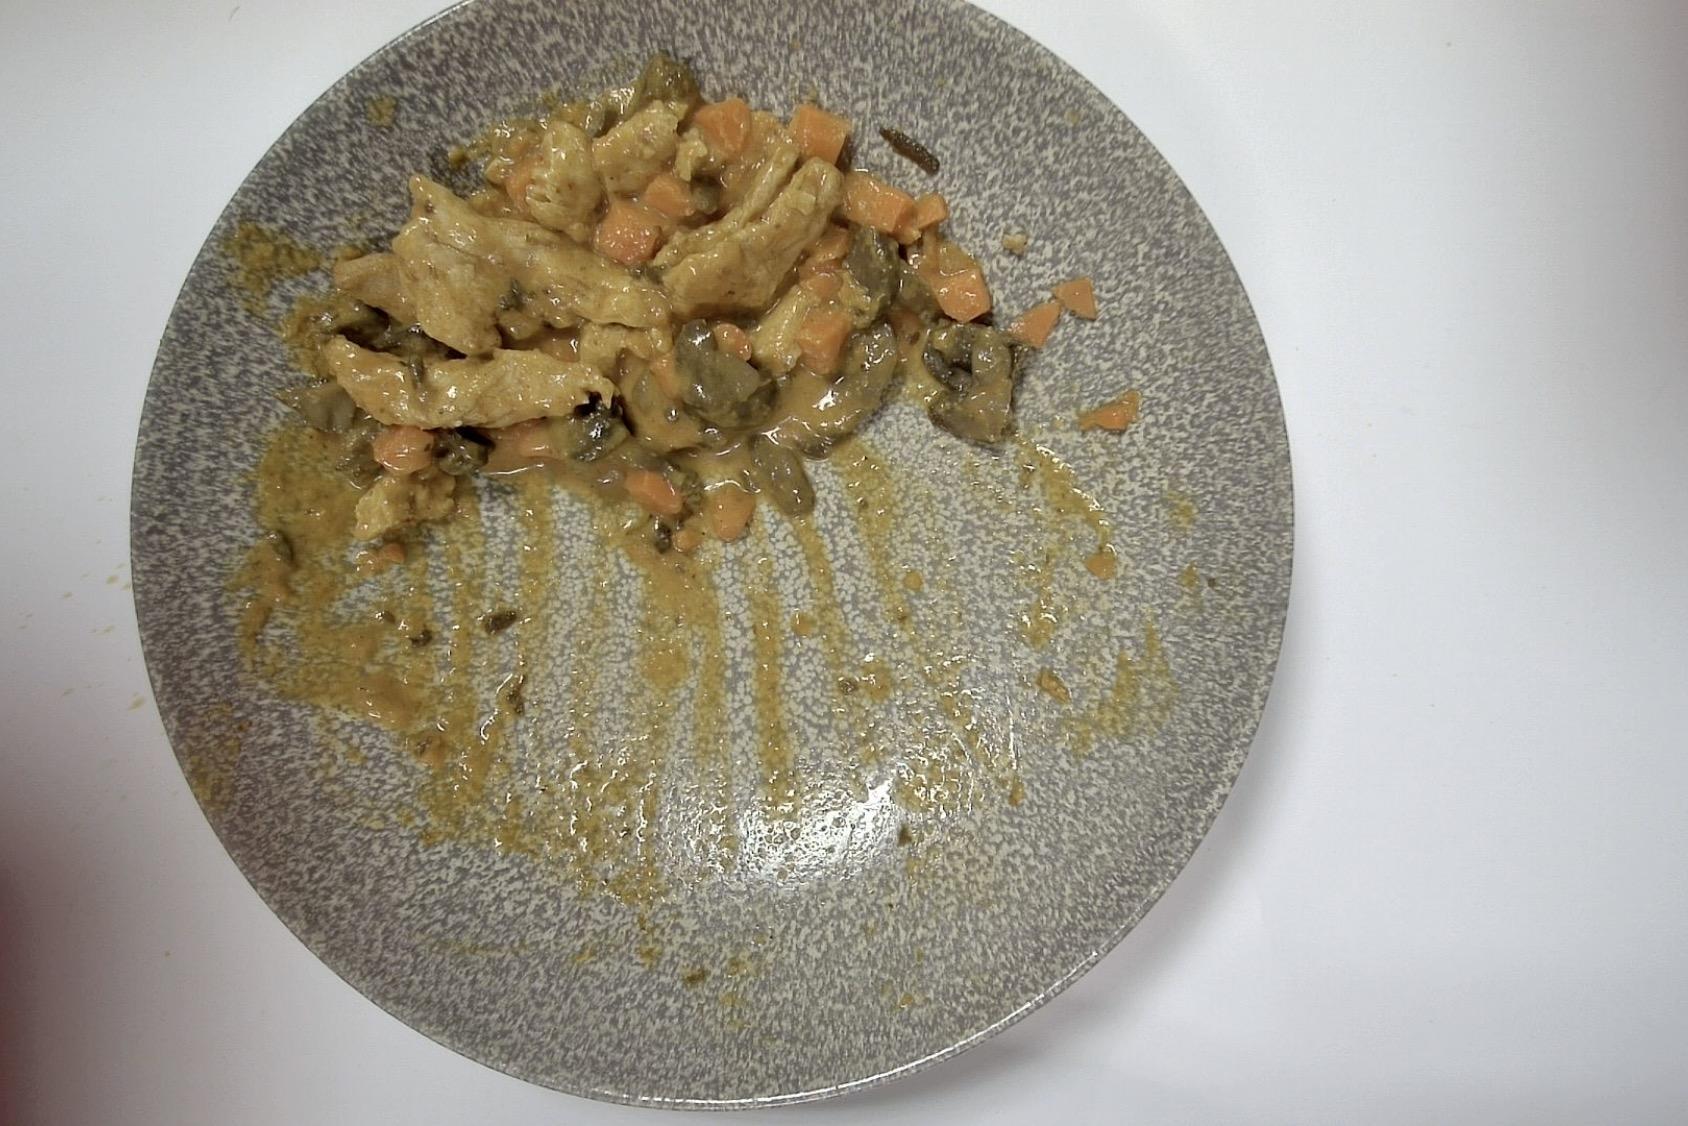
Dish: Hähnchenstreifen, Kartoffelwürfel , Möhre Pilze Linsen , Tomaten-Curry-Sauce
Portion size: Normale Portion
Ingredients: diced-potatoes, carrot, mushrooms, lentils, tomato-curry-sauce, chicken-strips
Weight as served: 495 g
Energy as served: 379,65 kcal (1.592,50 kJ)
Fat: 8,48 g (saturated: 1,84 g)
Carbohydrates: 41,235 g (sugar: 13,605 g)
Protein: 31,61 g
Salt: 3,13 g
Weight after return: 277 g
Energy after return: 212,451 kcal